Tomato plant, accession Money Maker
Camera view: vertical (180 deg); turntable rotation: 60 degrees
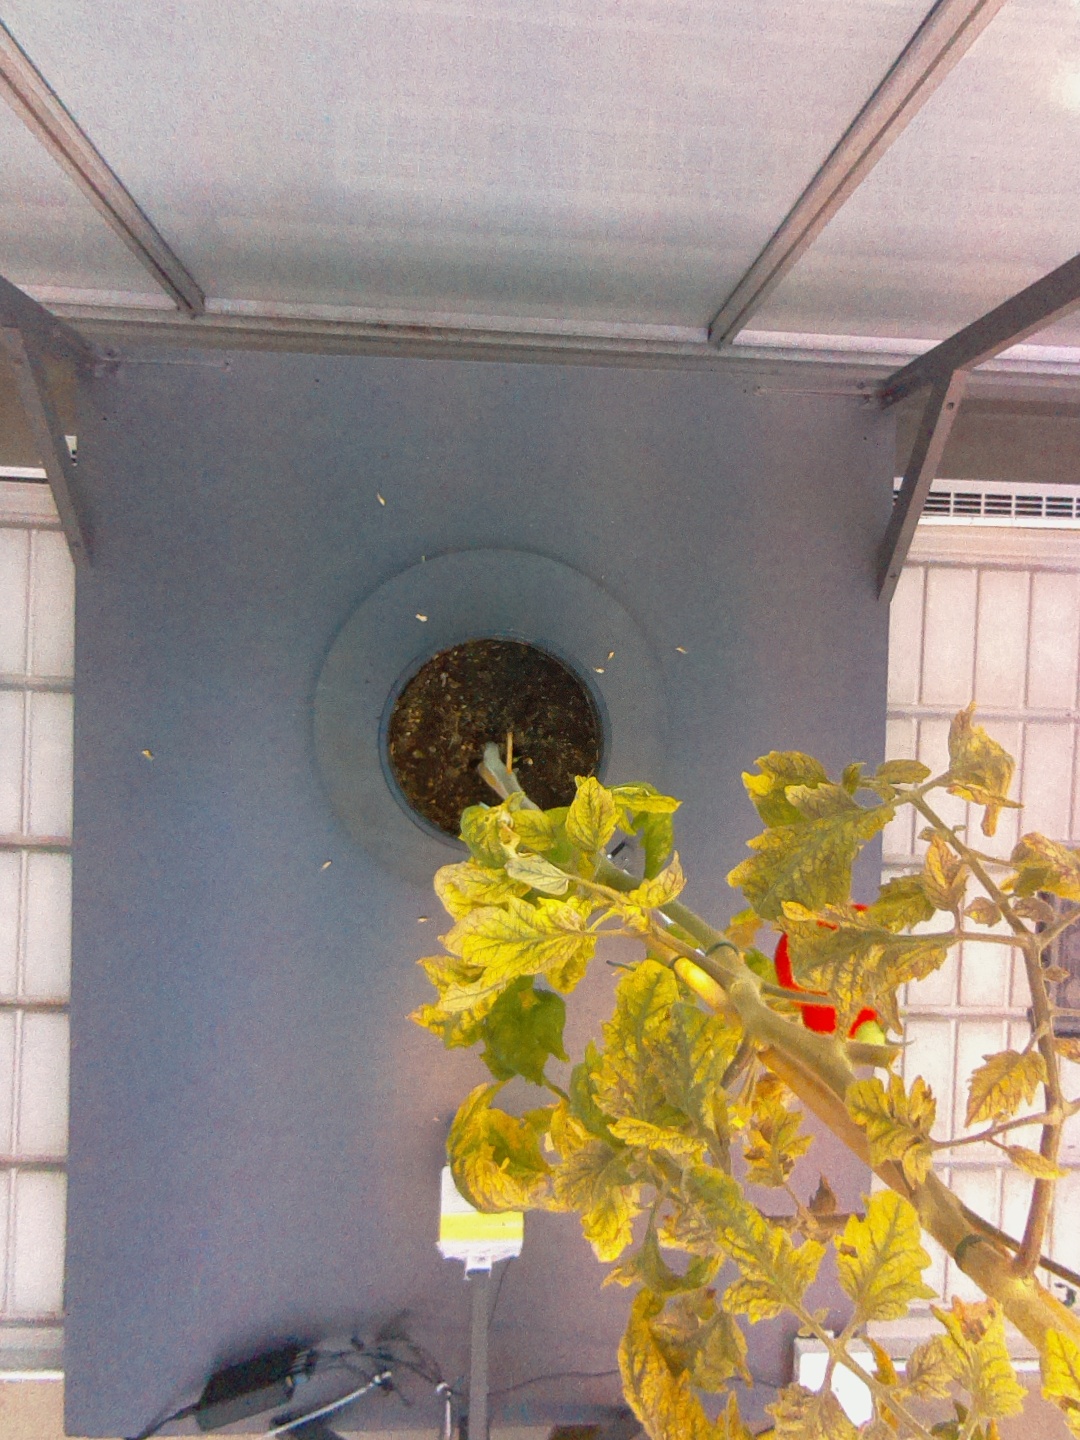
BBCH growth stage 84: 40%-50% of fruits show typical fully ripe color